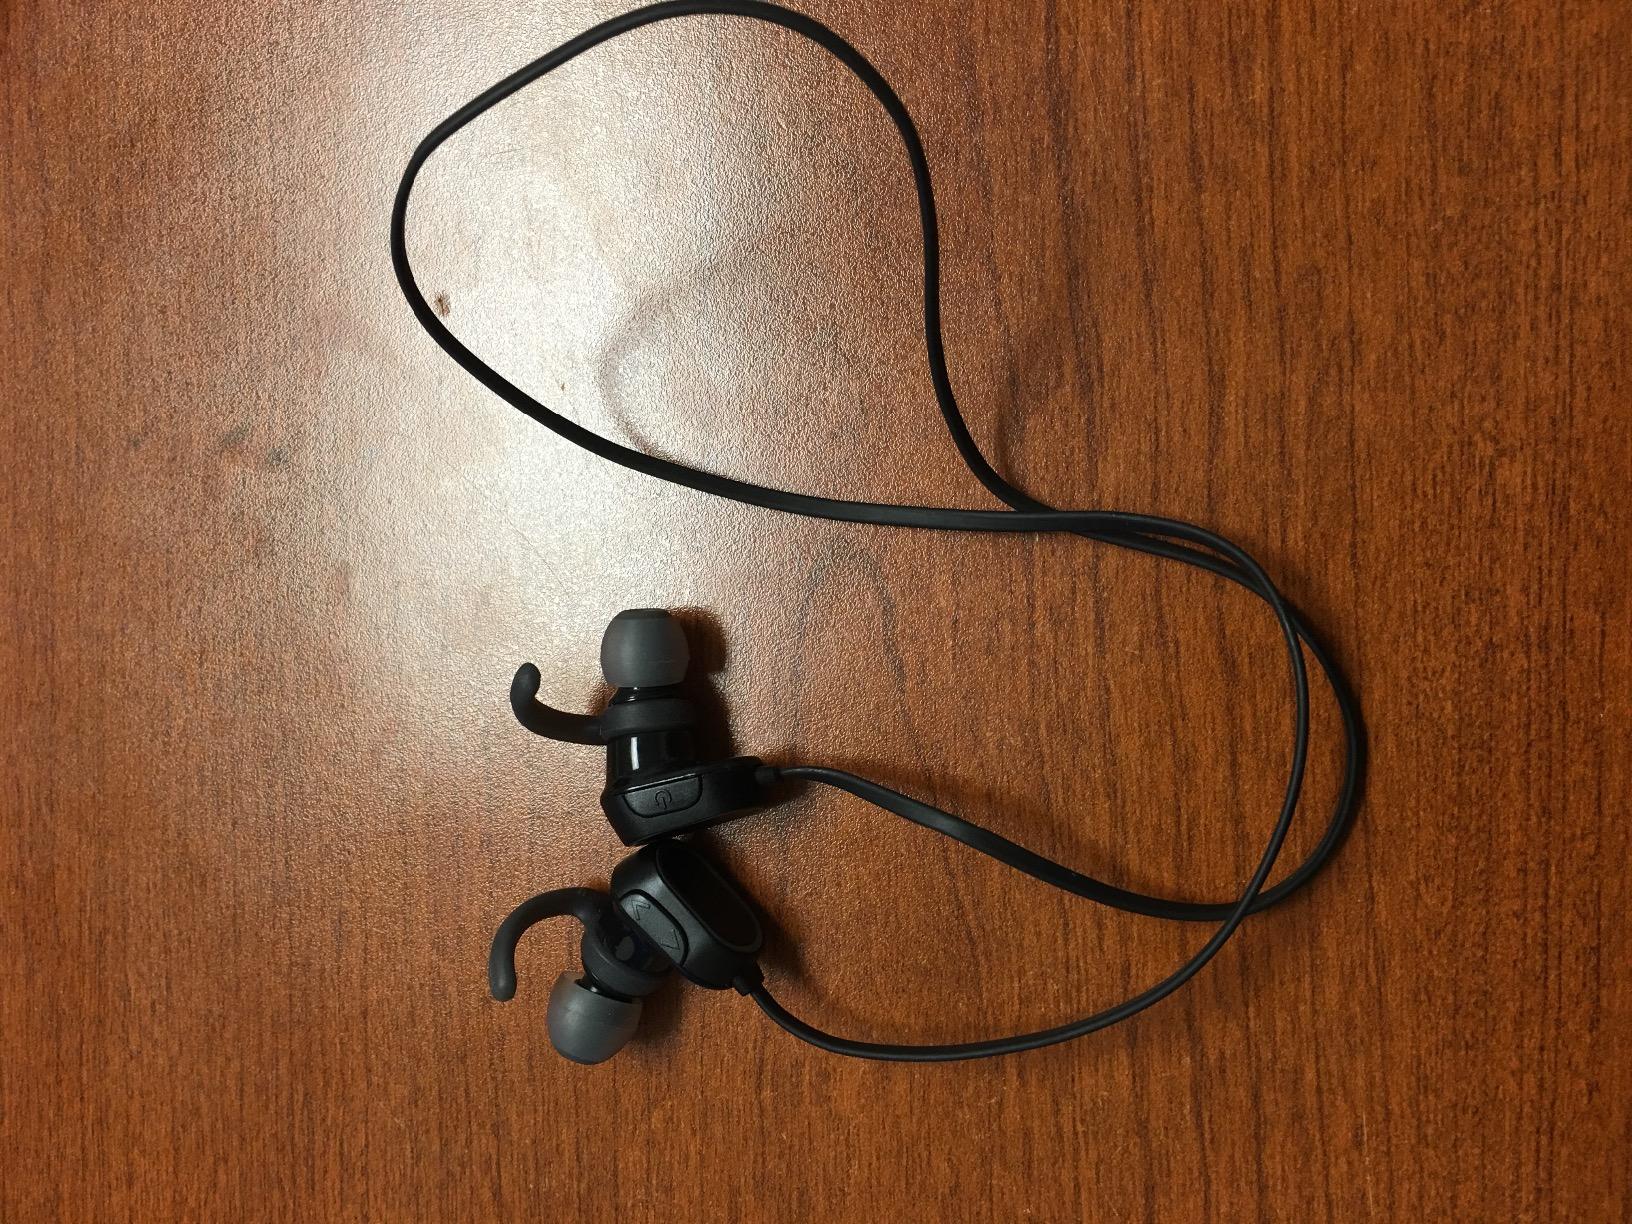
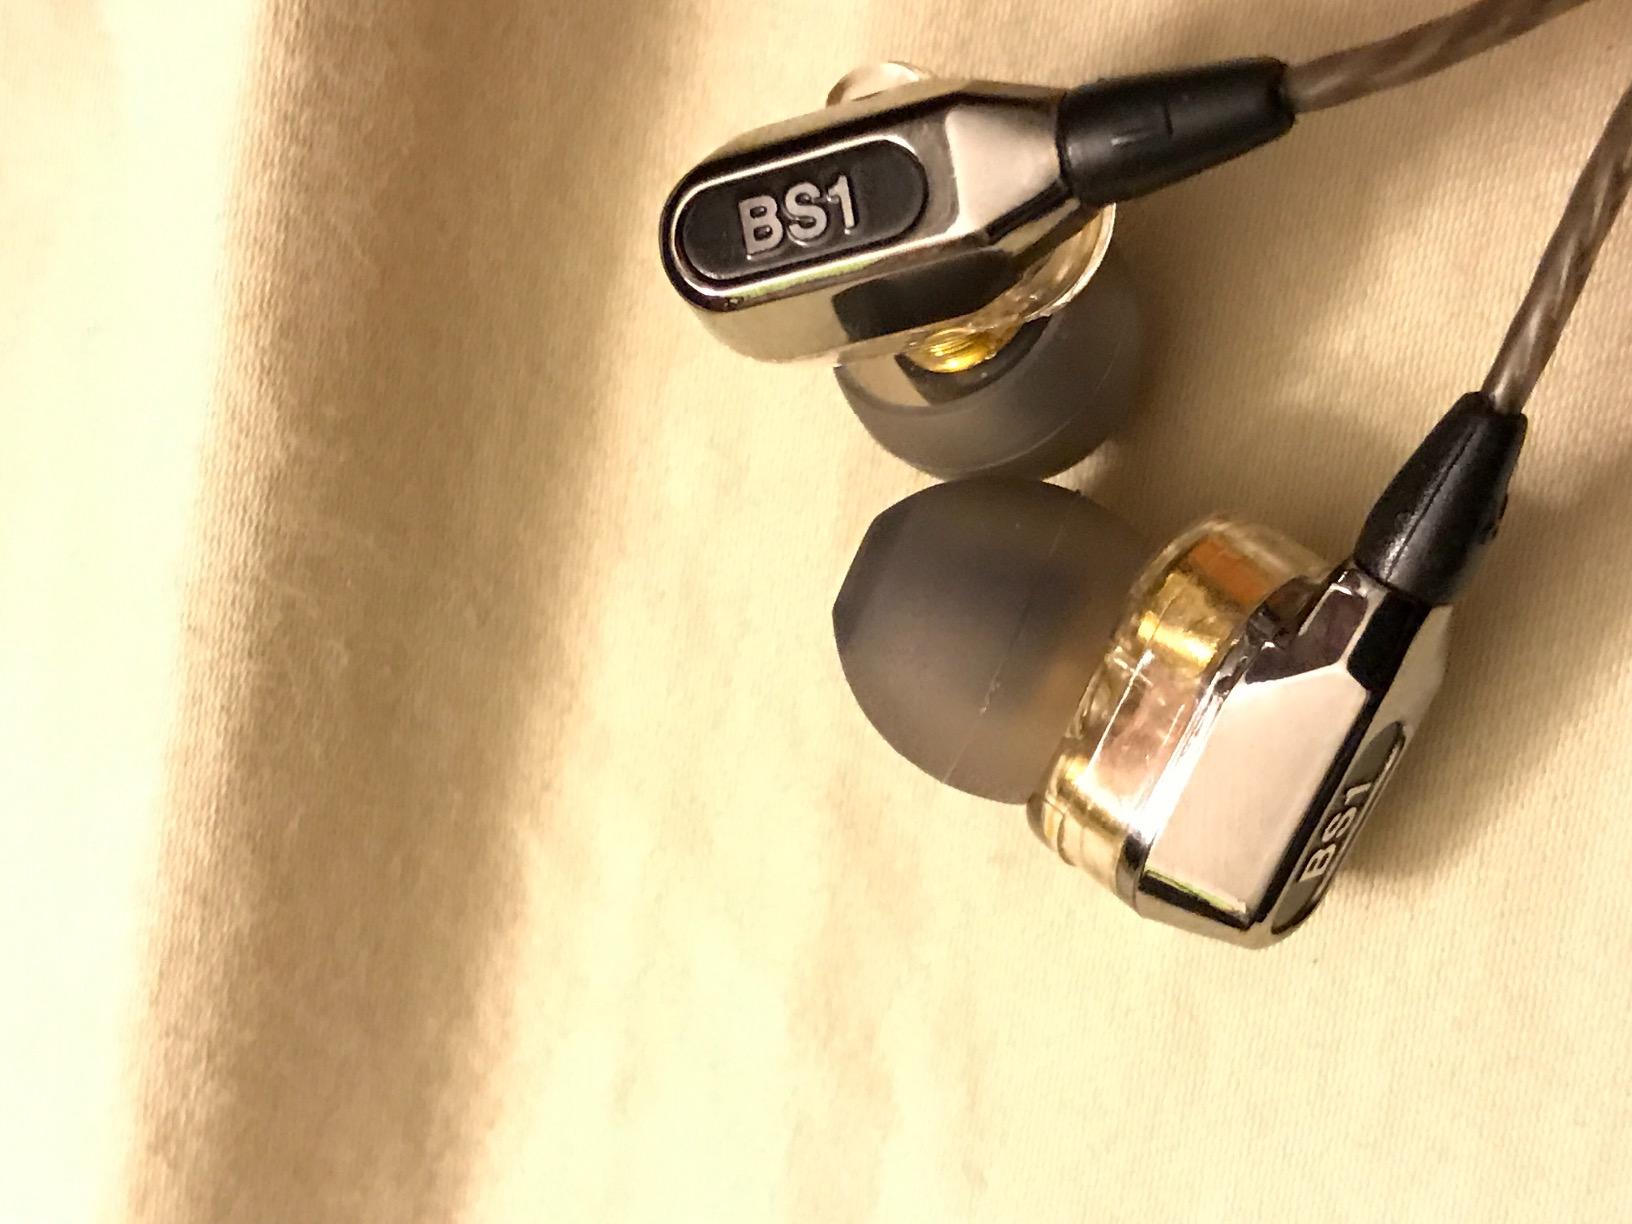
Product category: headphones
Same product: no